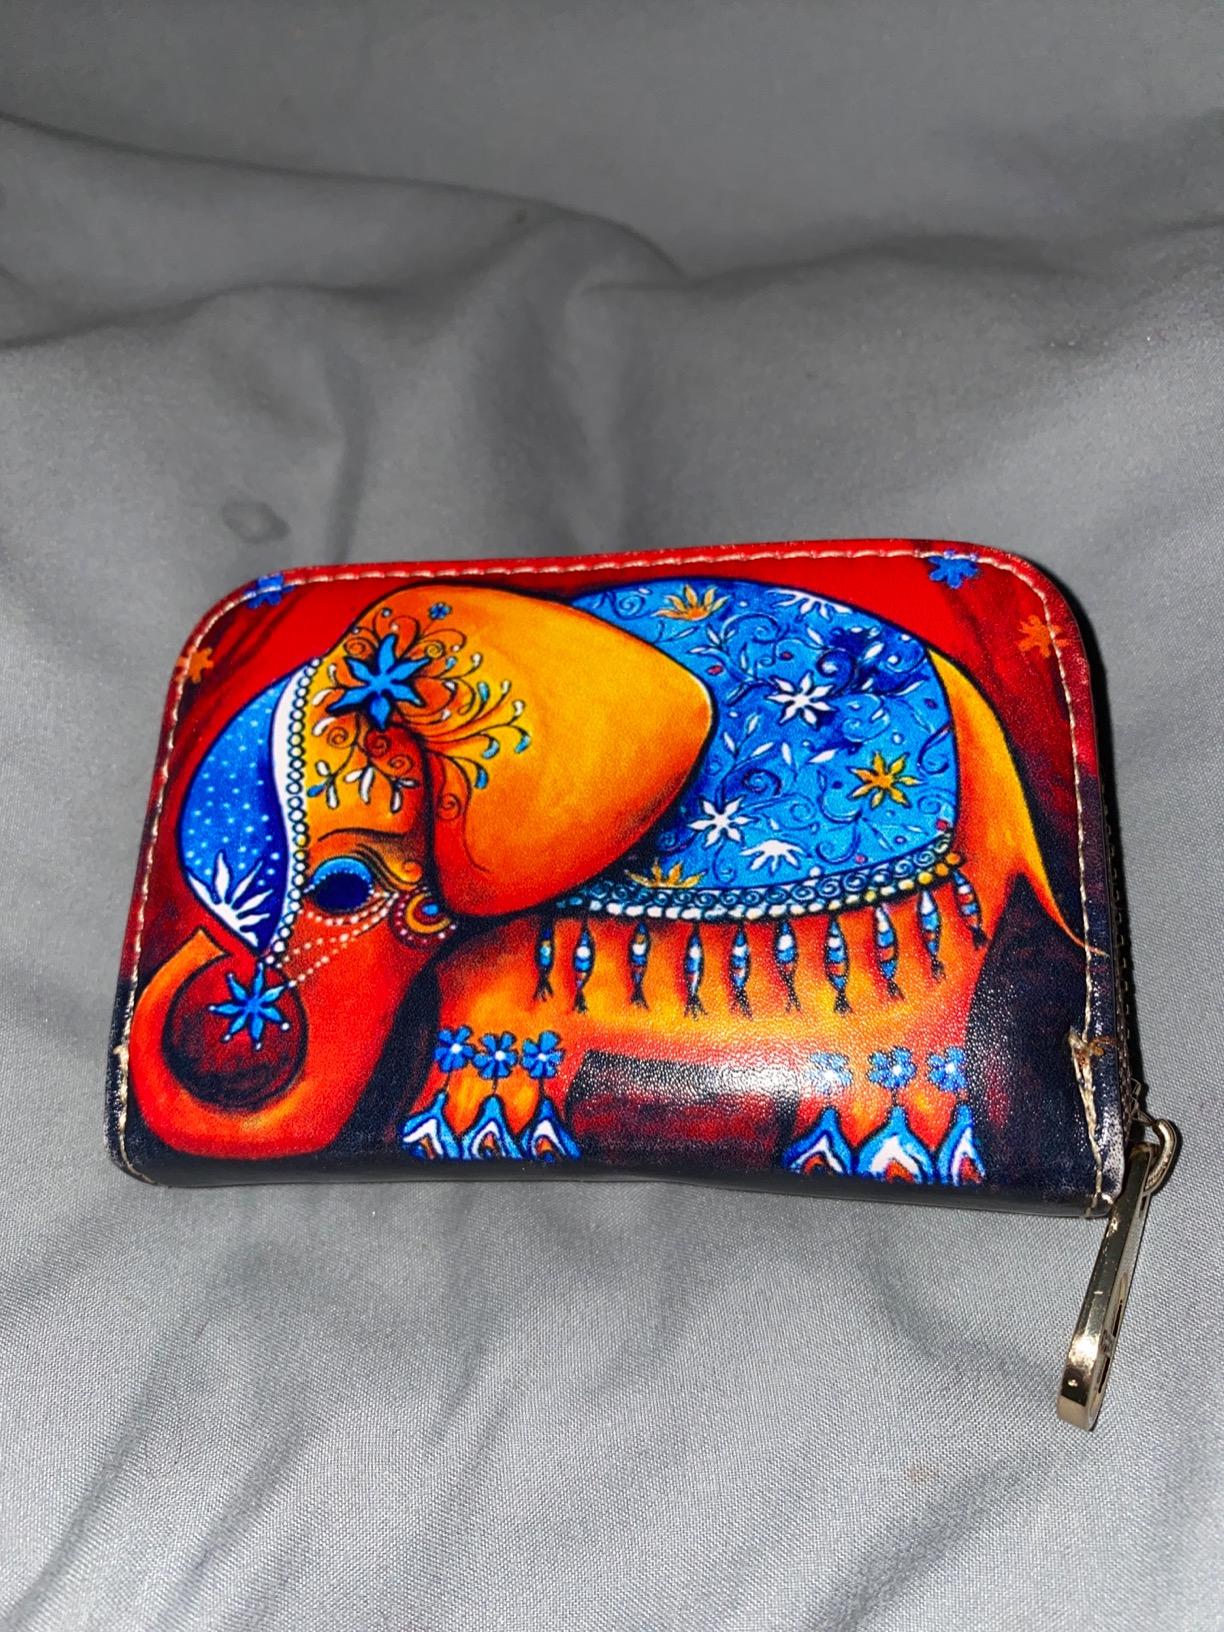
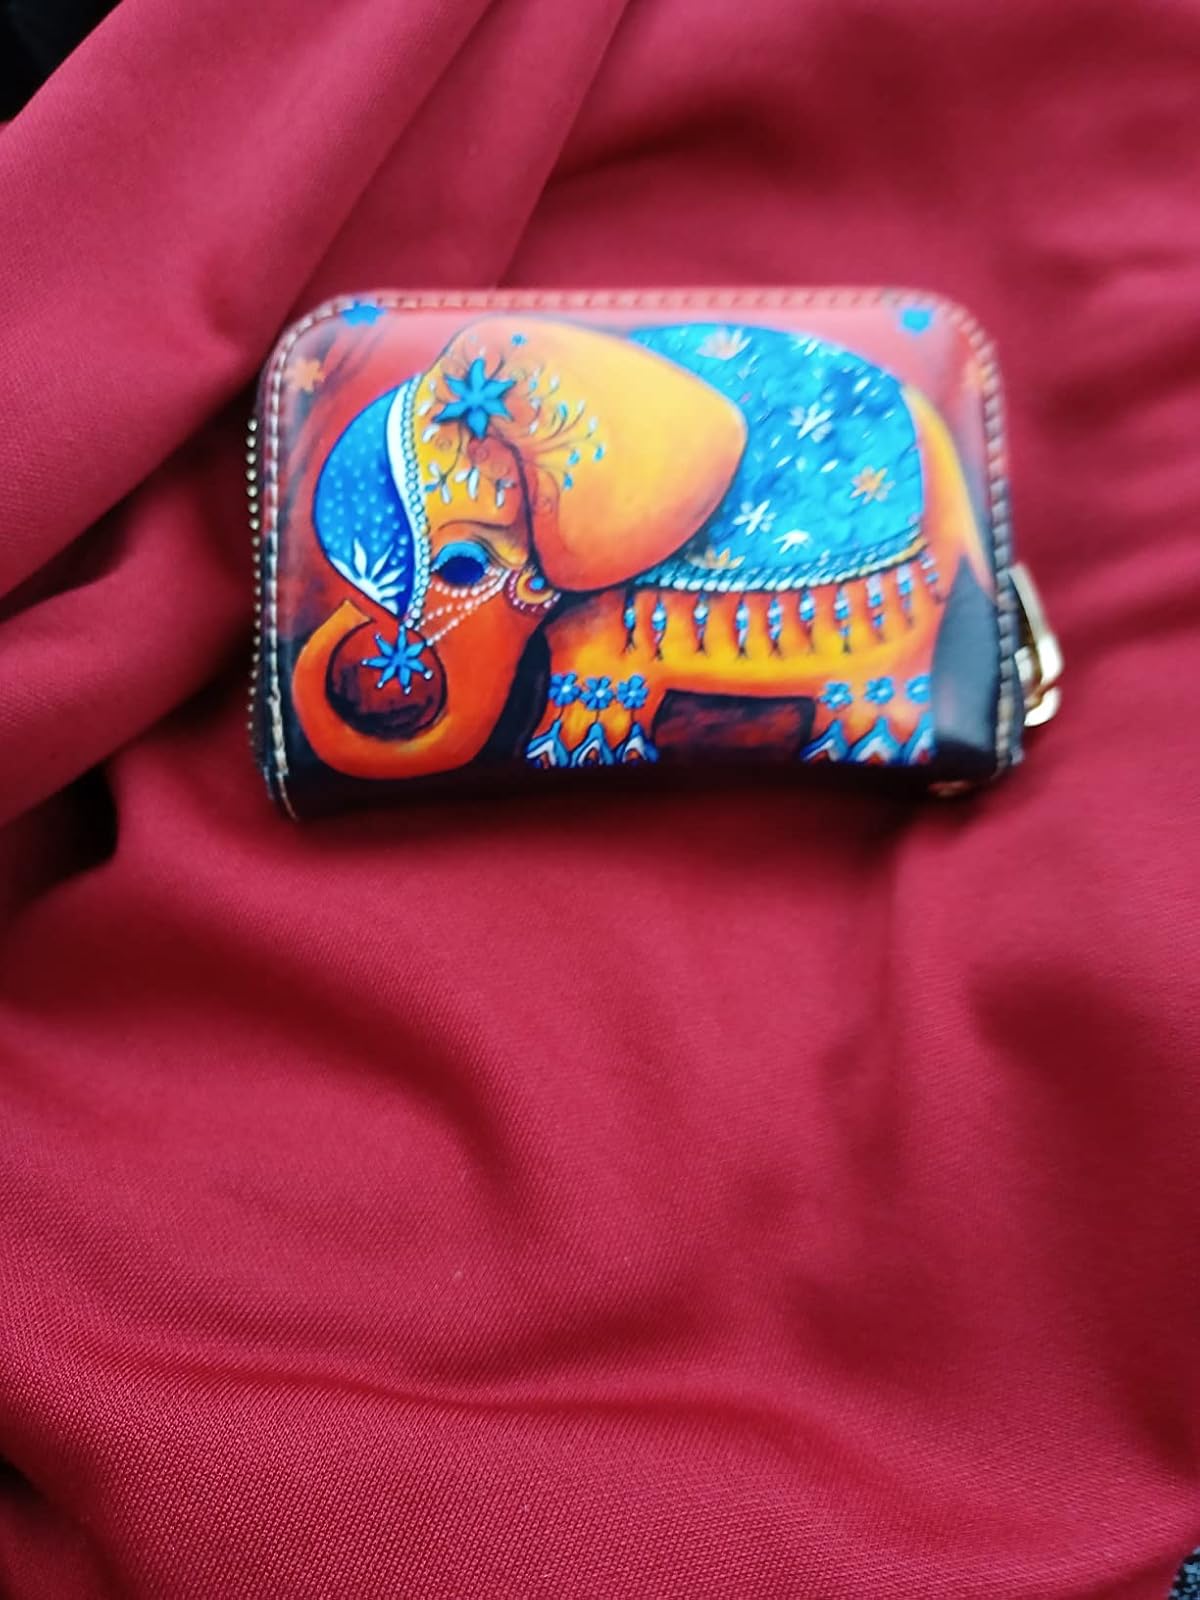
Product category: accessories_keychain
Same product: yes